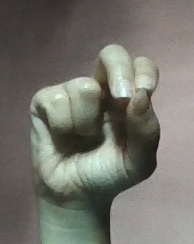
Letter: gaaf